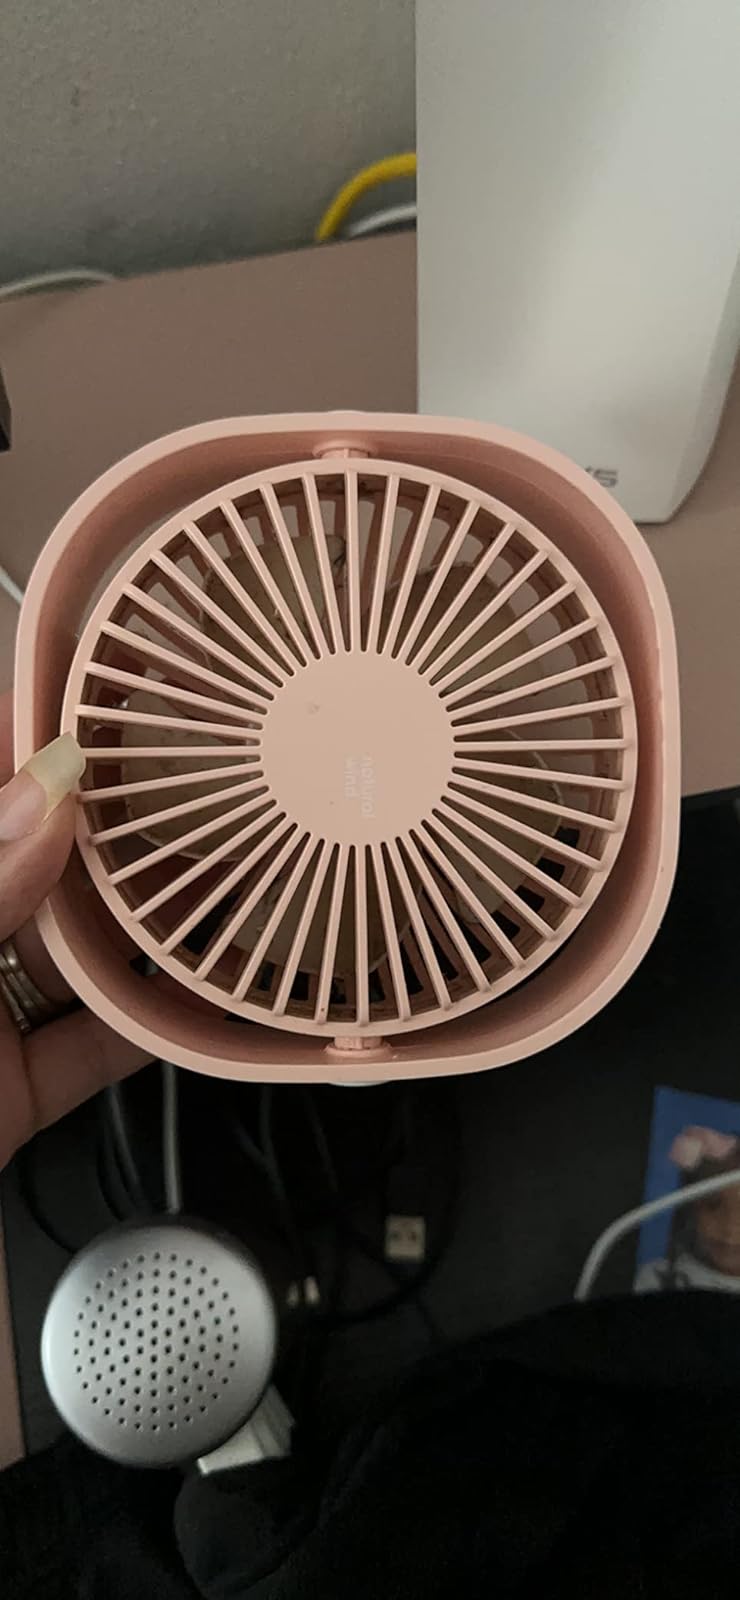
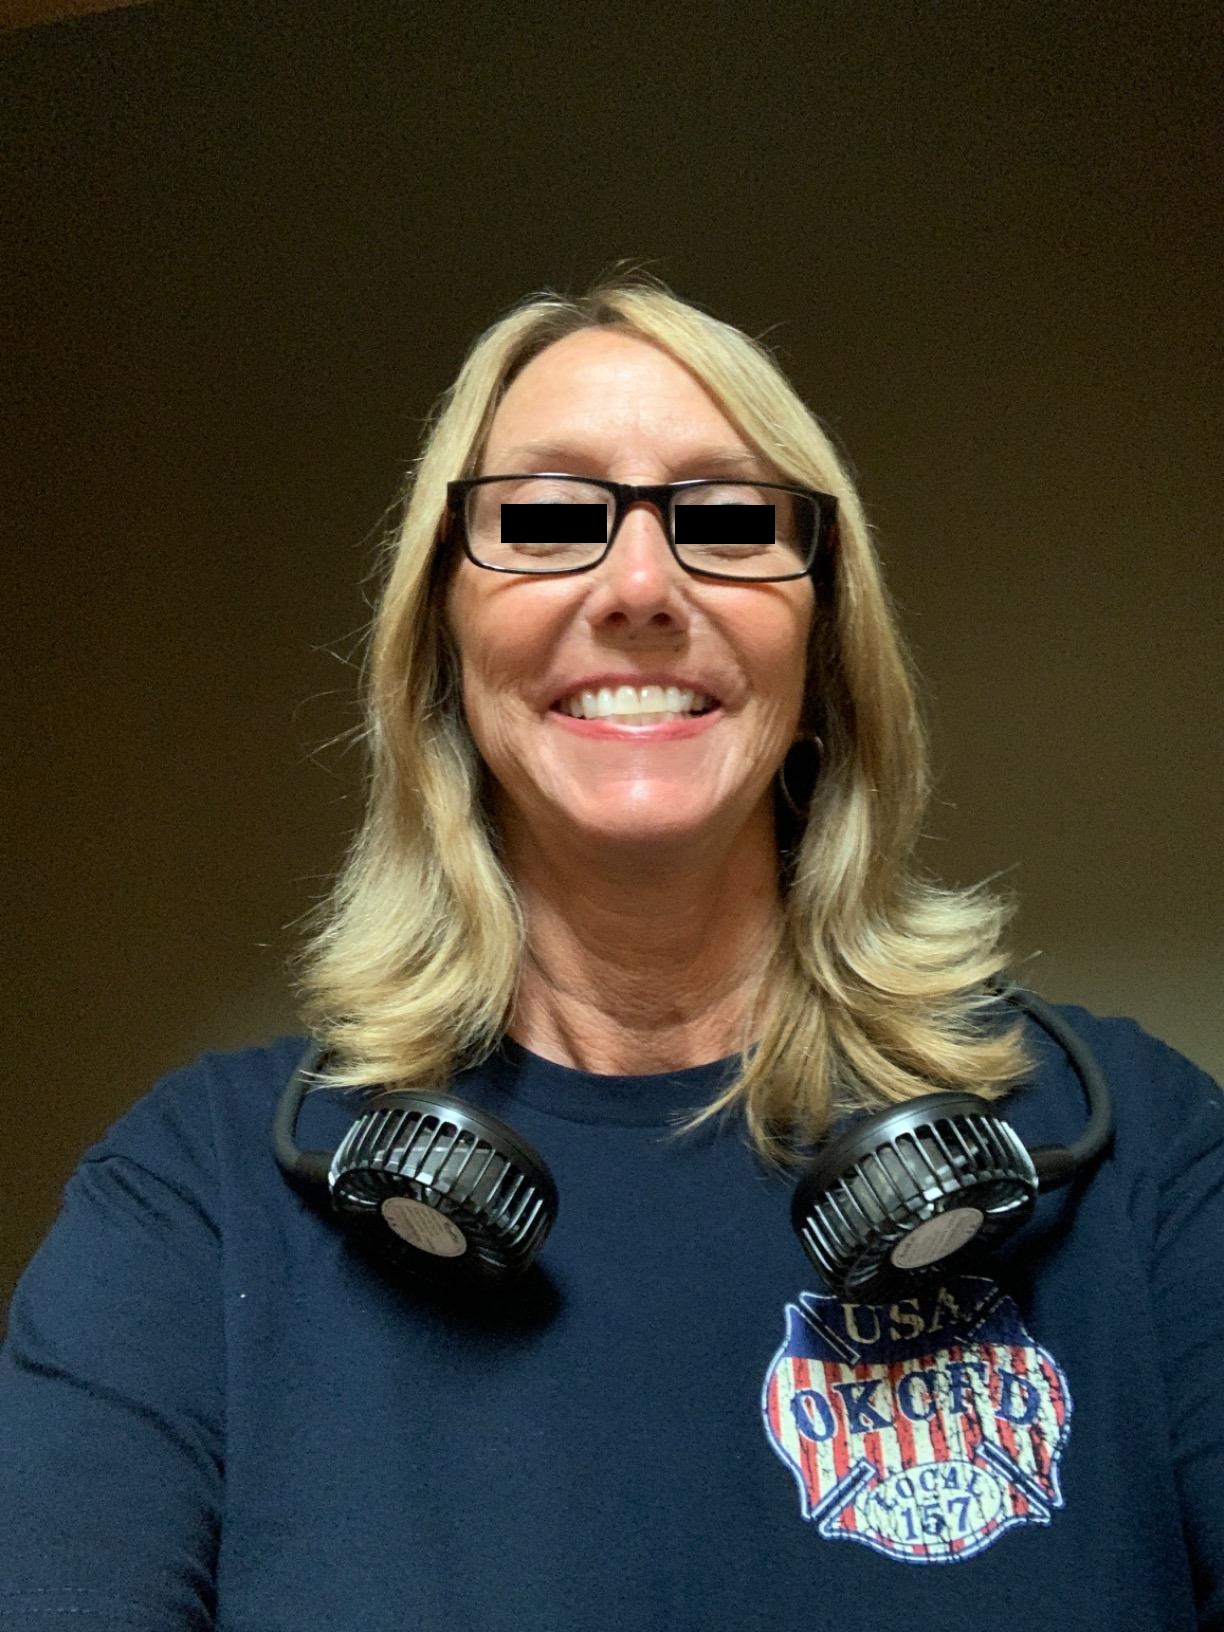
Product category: fan
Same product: no